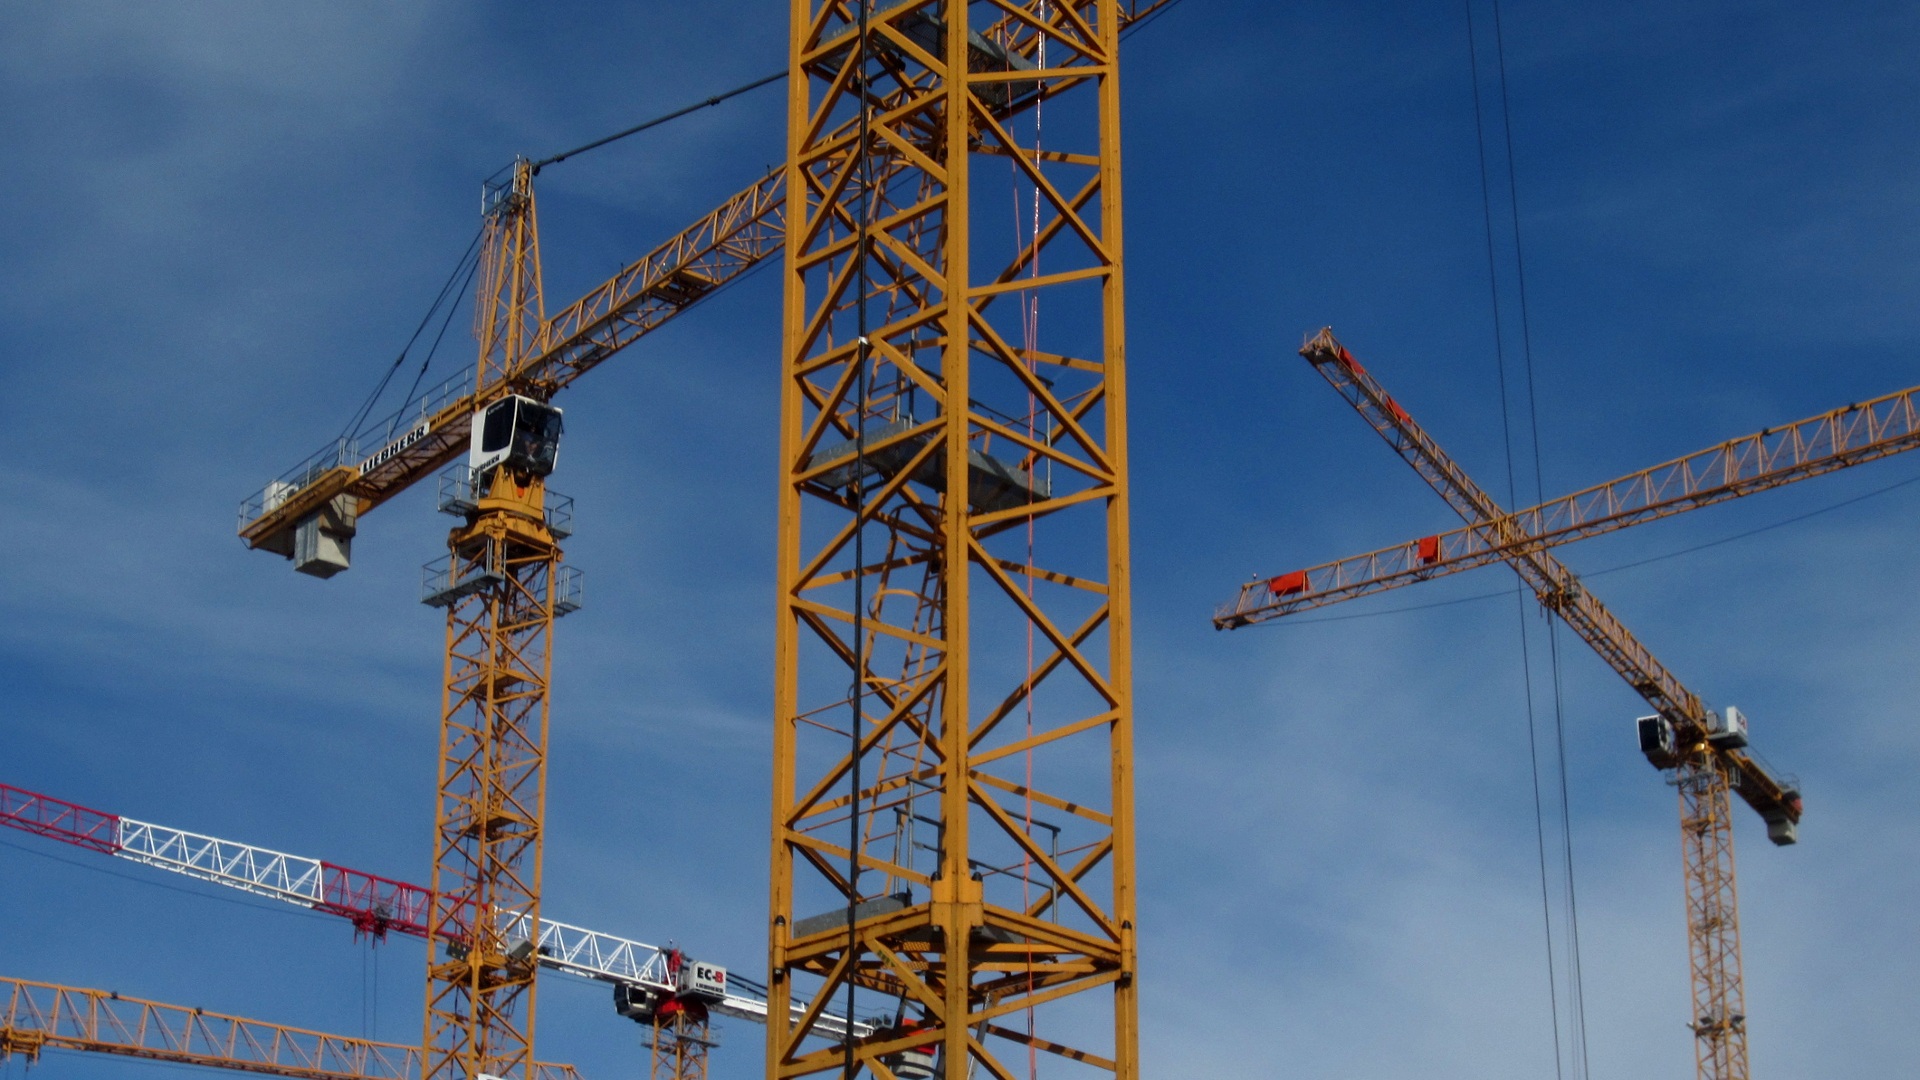
architecture, structure, sky, building, city, urban, steel, construction, line, vehicle, tower, mast, blue, electricity, yellow, engineering, bluesky, iron, crane, constructionsite, transmission tower, construction equipment, electrical supply, overhead power line